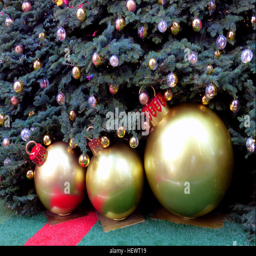
why do we have a decorated christmas tree ? in the 7th century a monk went